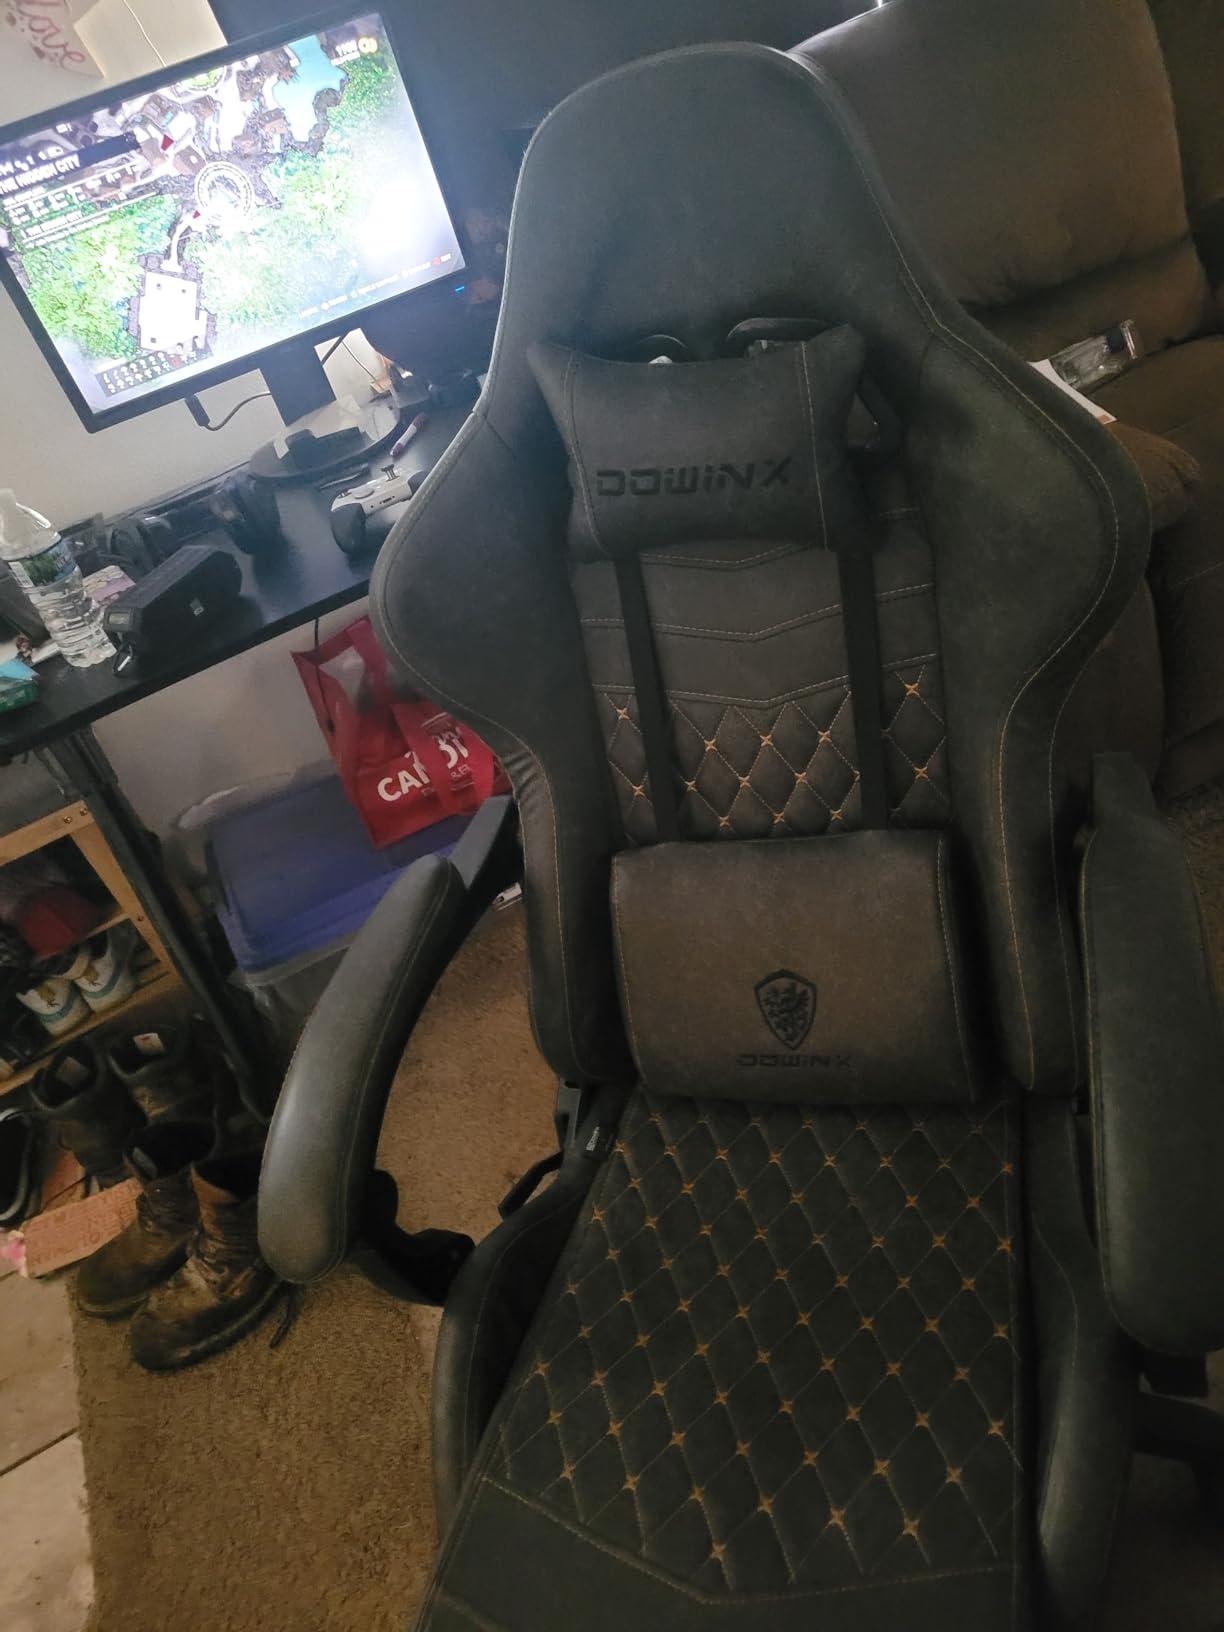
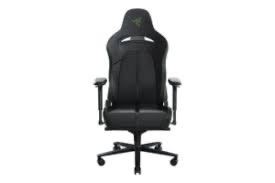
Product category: items_chair
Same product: no